The Great Giana Sisters

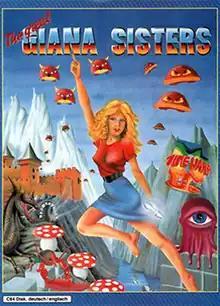
German cover art for the Commodore 64

The Great Giana Sisters is a platform game developed by the West German company Time Warp and published by Rainbow Arts in 1987 for home computers such as the Commodore 64, Amiga, and Atari ST. Players control Giana (or her sister Maria in the multiplayer mode) to explore a magical world inside their dreams and must find a giant diamond to wake up. They traverse side-scrolling stages while avoiding hazards such as monsters and other enemies. These can be defeated by using power-ups, which grant the player abilities such as firing projectiles and making enemies fall asleep.